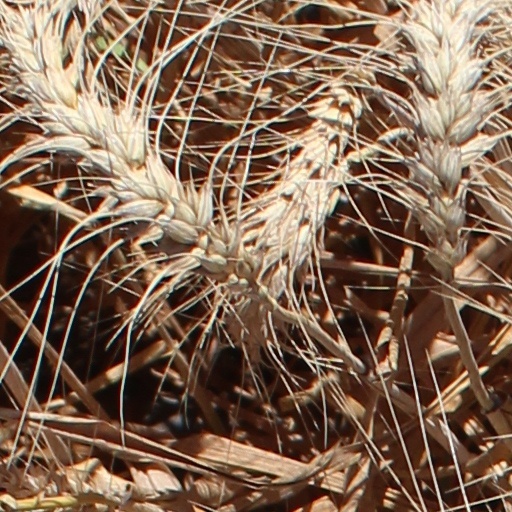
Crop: wheat